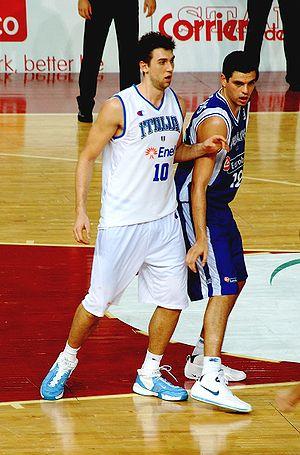
Andrea Bargnani, né le 26 octobre 1985 à Rome, est un joueur italien de basket-ball. Il évolue au poste d'ailier fort.